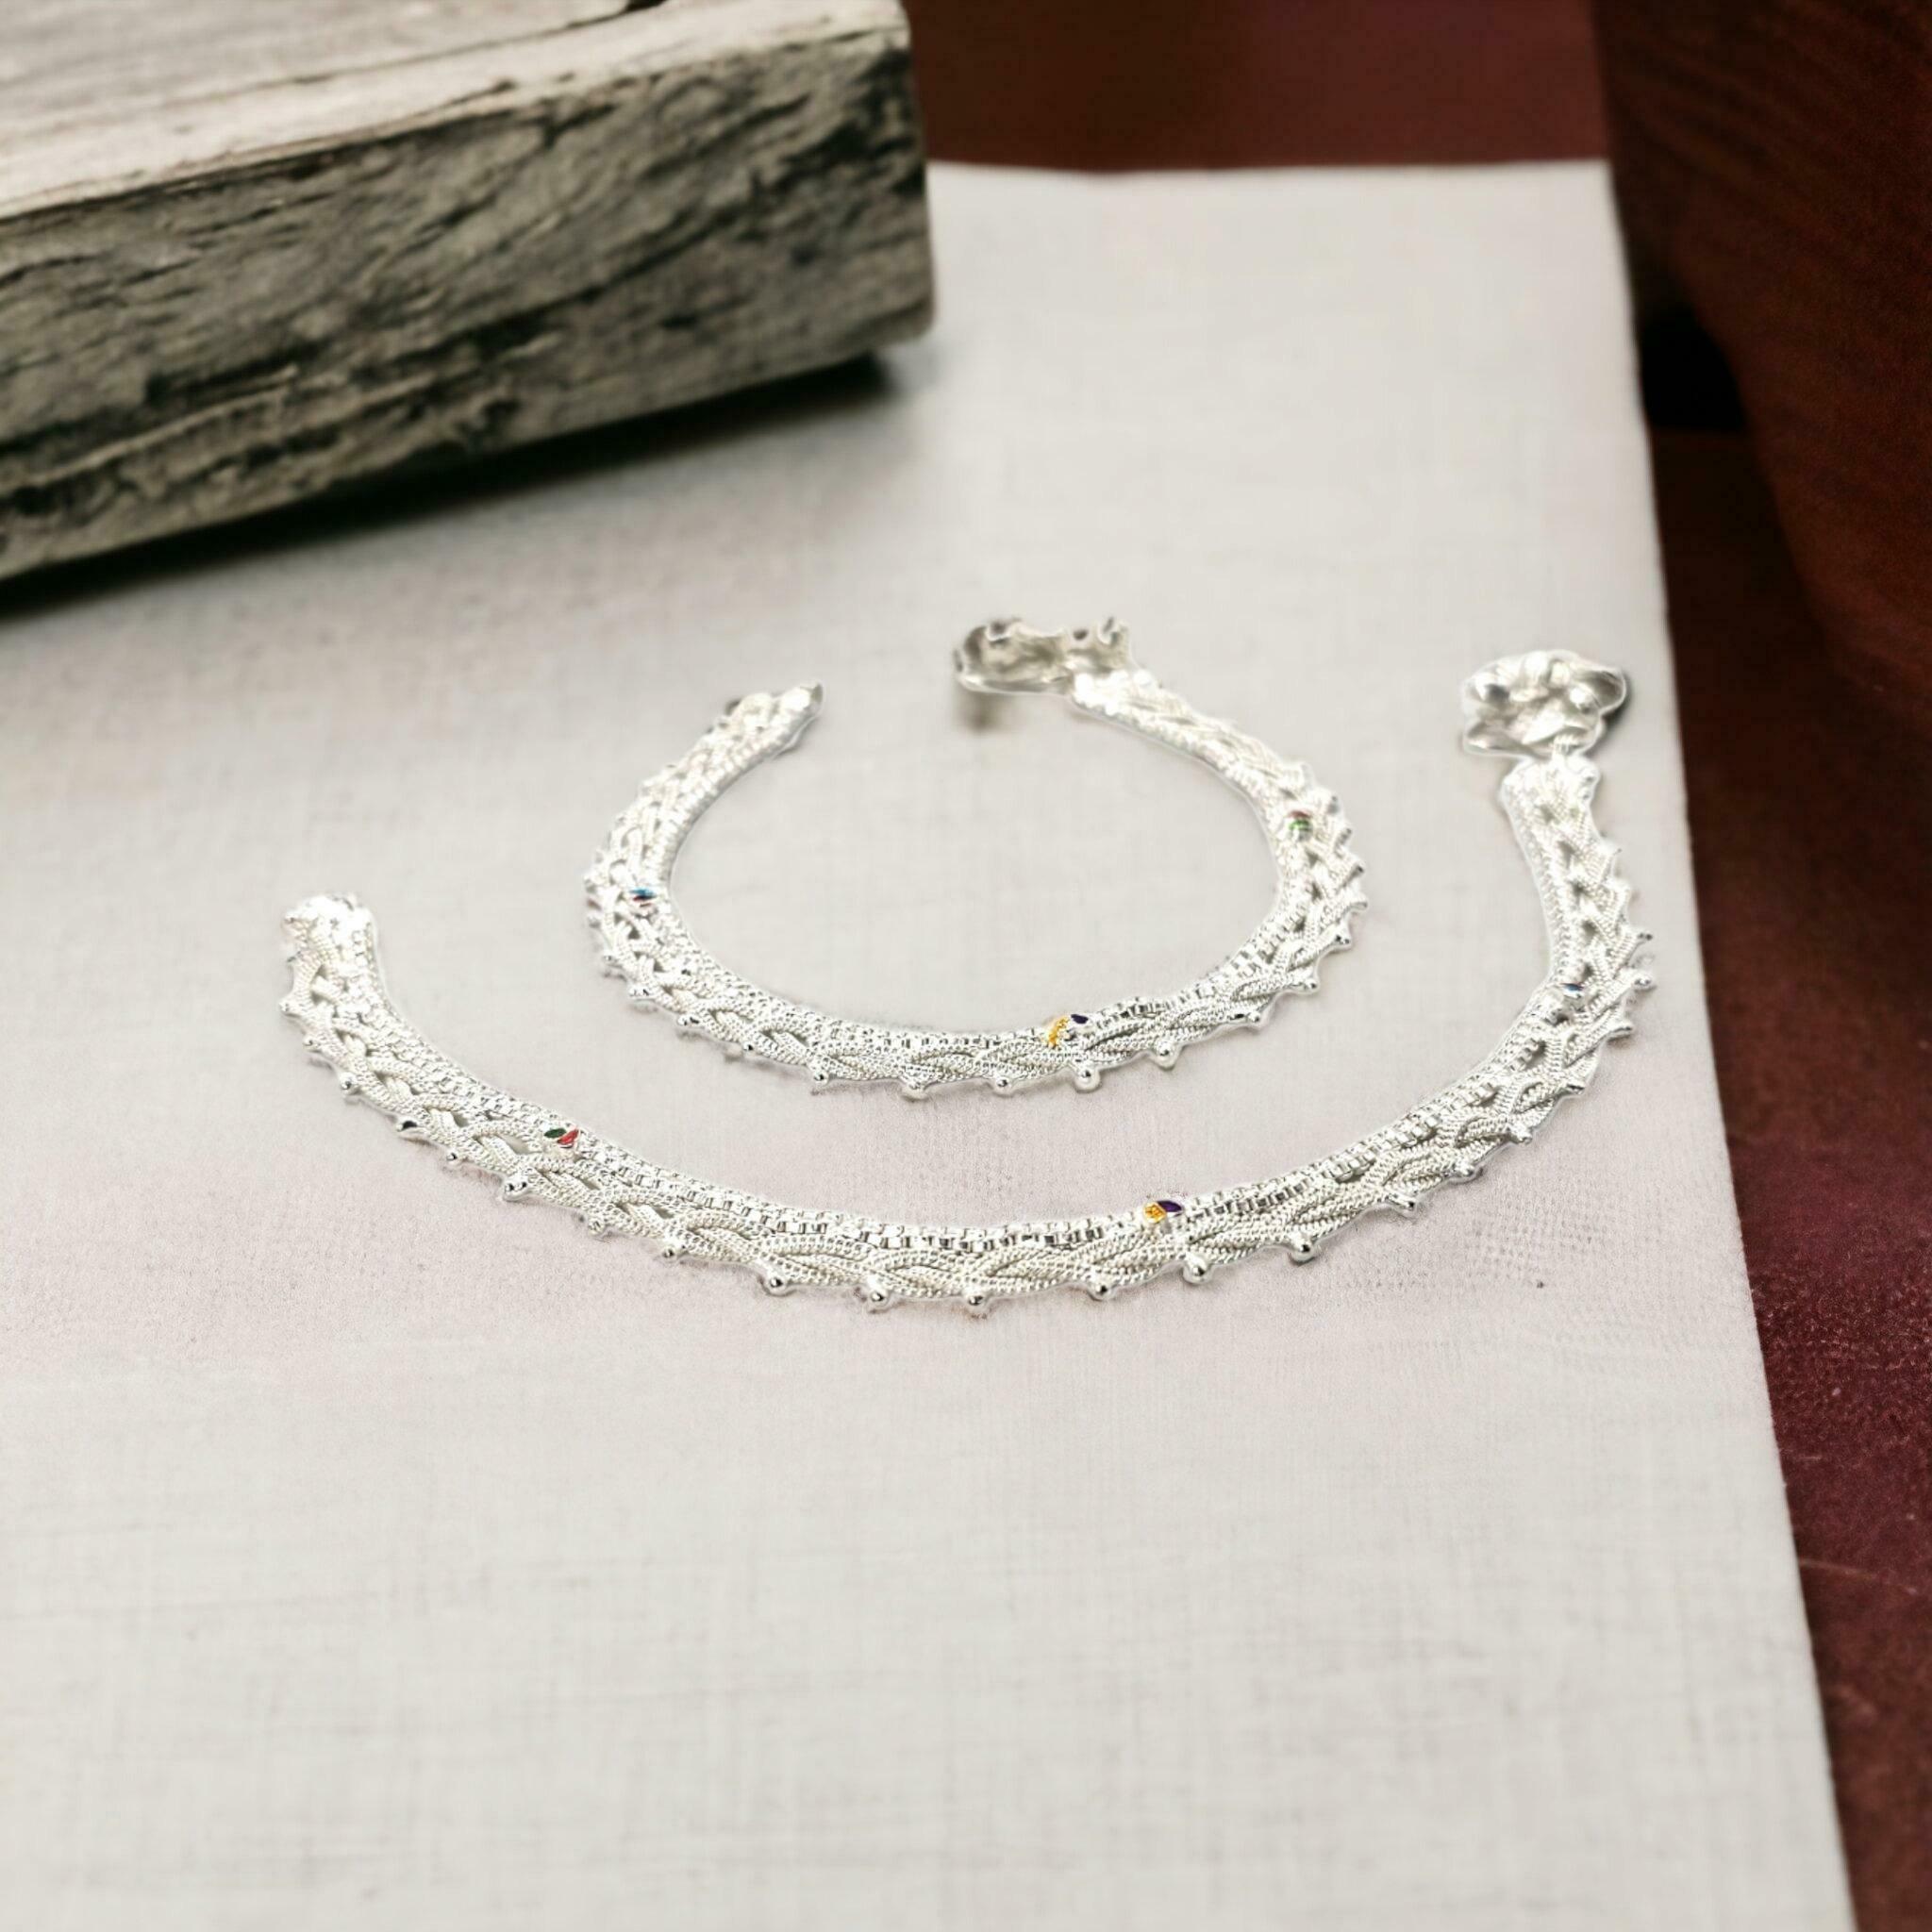
BR Ornaments Sizzling Bejeweled Women Anklets & Toe Rings Alloy Anklet (Pack of 2)
Type: Anklet
Brand: BR Ornaments
Price: Rs. 269
 This silver anklet looks good with all indian outfitsor traditional outfits suitable girls and women of all ages. grab this pair of anklets, you will feel stylish ankle and shining silver anklet will make beautiful, you must buy the sns traders anklets you will never go wrong with the latest design, fancy anklets in silver jewellery.